Cesc Fàbregas

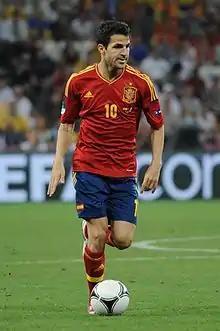
Fàbregas playing for Spain at UEFA Euro 2012

In UEFA Euro 2008, Fàbregas was handed the squad number 10, rather than 18 which he had previously held. Despite featuring mostly as a substitute, the midfielder made a considerable impact in Spain's campaign. He scored his first international goal in that competition in Spain's 4–1 win over Russia and also had an assist in that game. In the quarter-finals against Italy, Fàbregas scored the winning penalty in the penalty shoot-out after the teams remained deadlocked 0–0 after extra time. In the semi-finals, Spain defeated Russia 3–0 with Fàbregas providing two assists. The midfielder made the starting eleven in the Final against Germany where Spain prevailed 1–0, which was Spain's first major title since 1964. For his efforts, Fàbregas was named in the Team of the Tournament, a 23-man squad selected by the UEFA Technical Team.